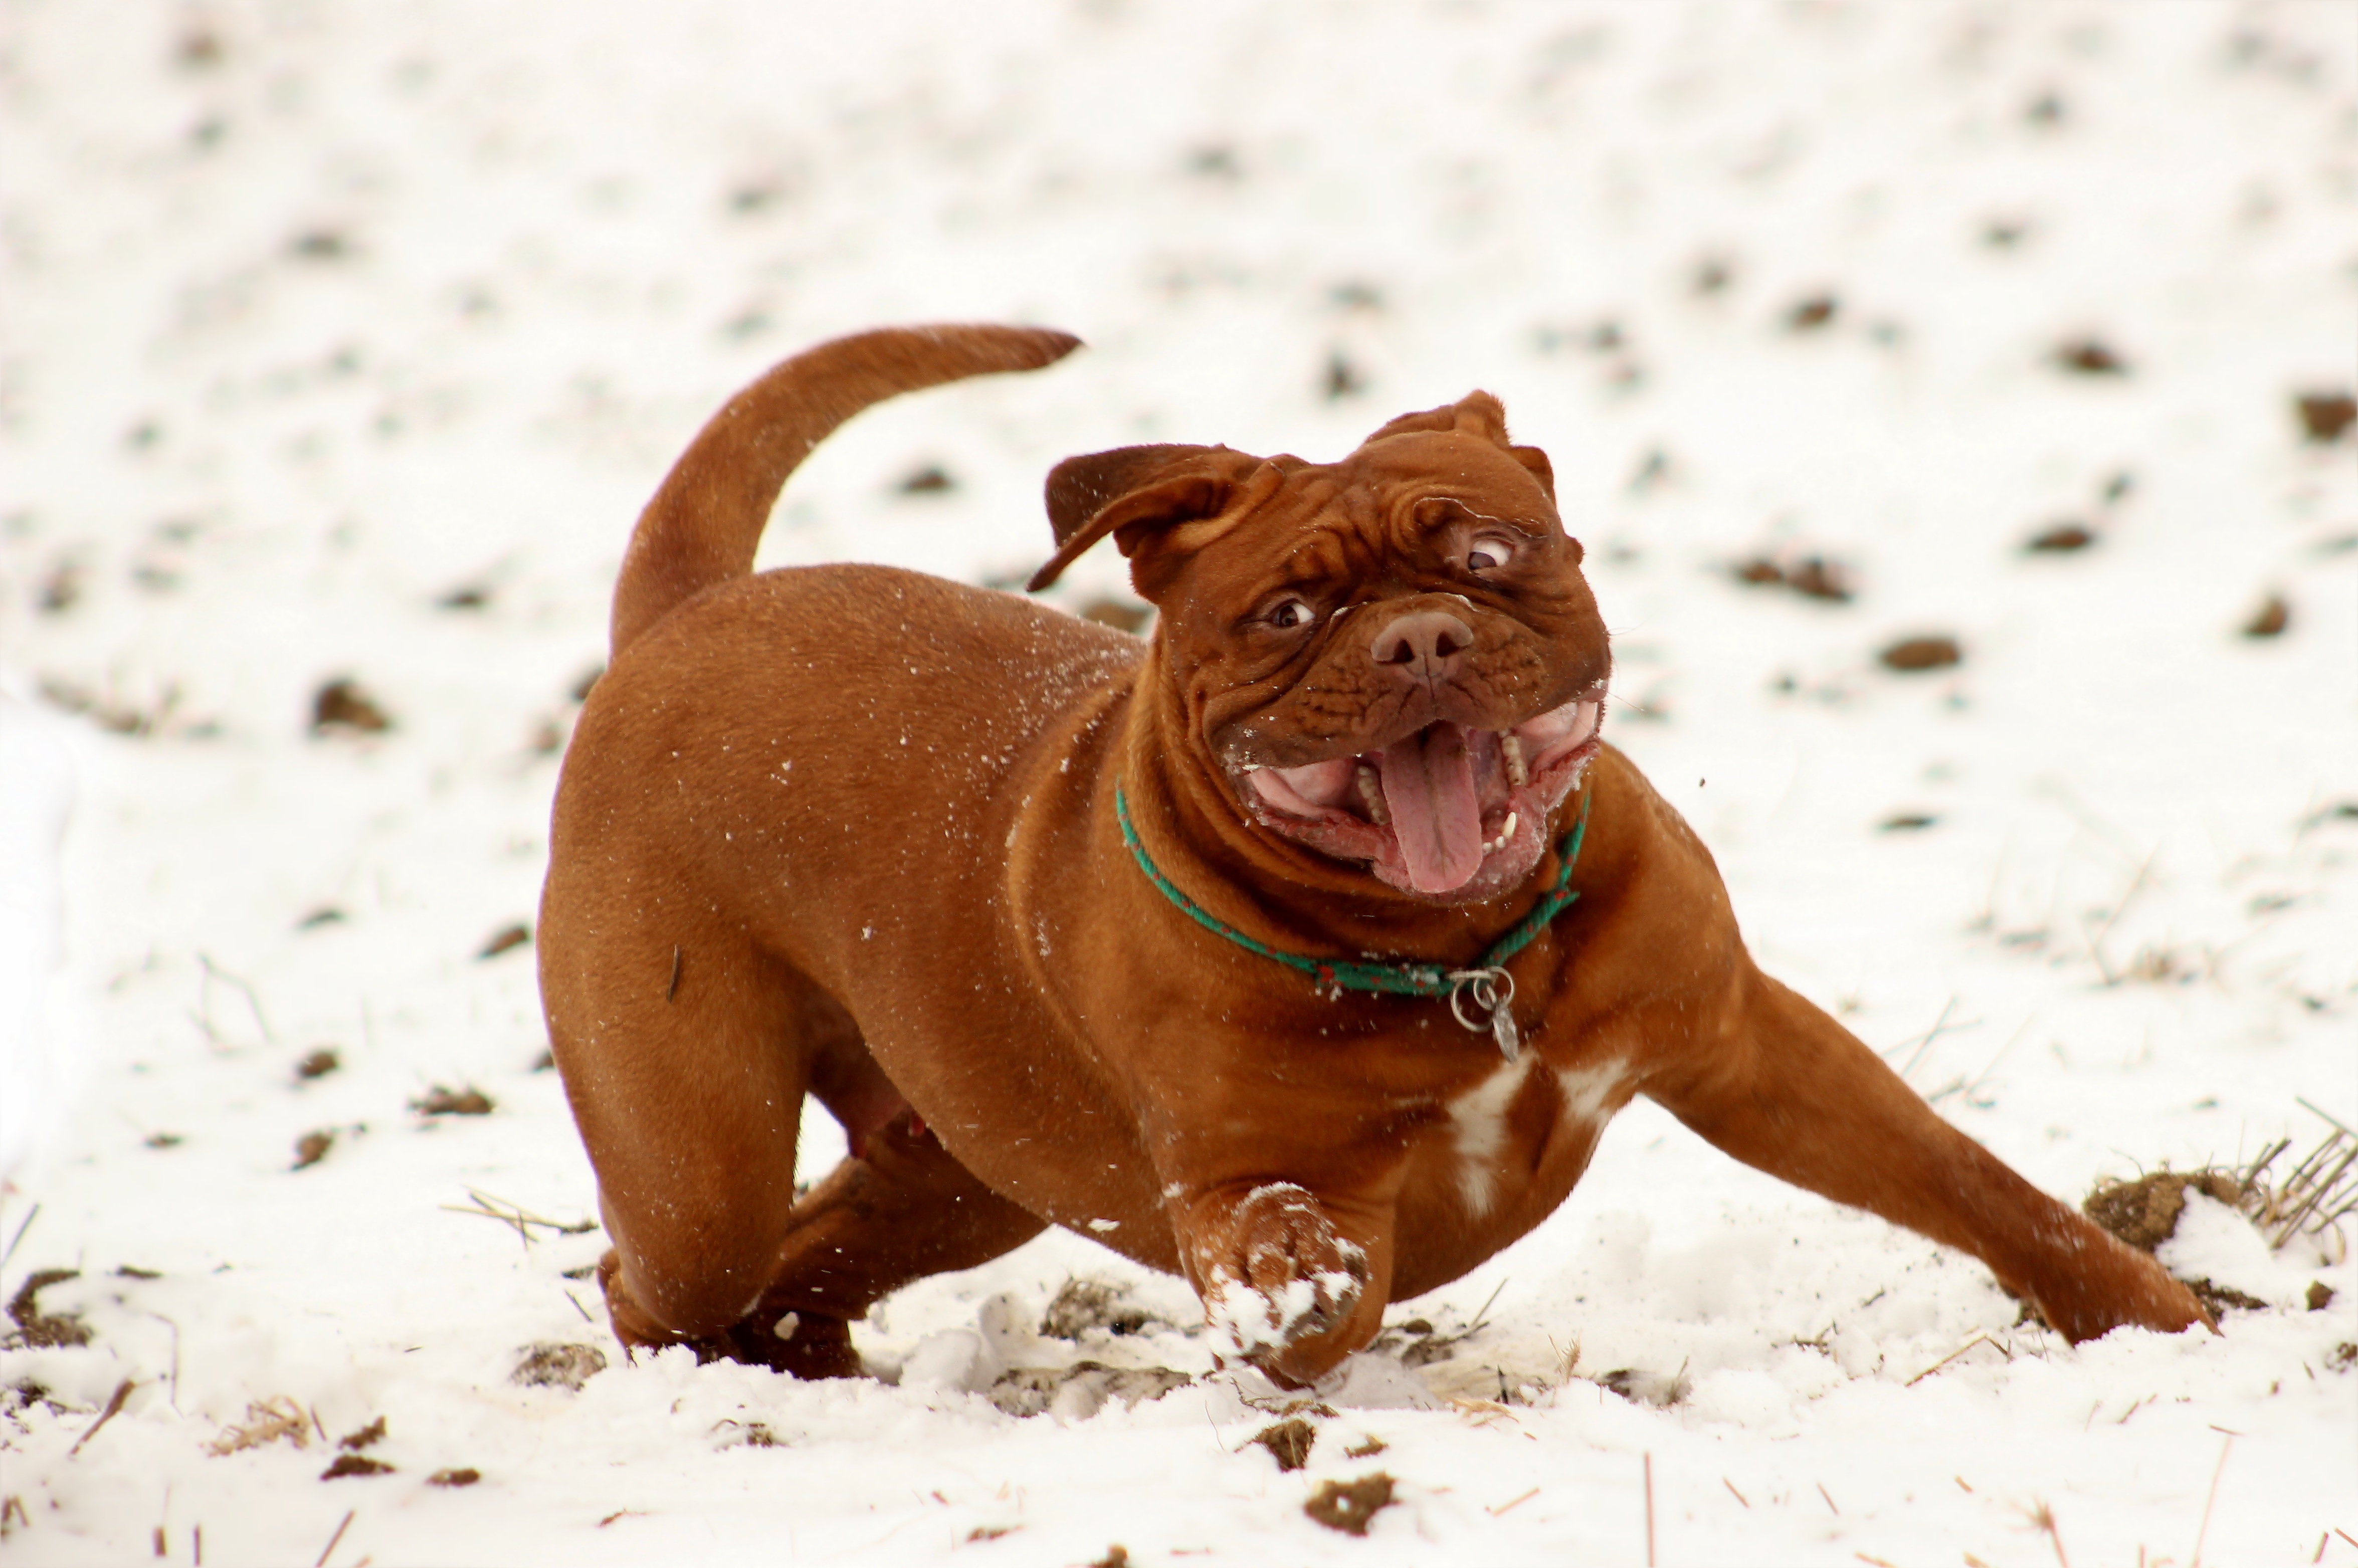
nature, snow, winter, white, seating, home, puppy, dog, animal, cute, pet, portrait, young, small, studio, brown, mammal, child, bulldog, thoroughbred, face, de, french, background, happy, lovely, newborn, vertebrate, funny, bordeaux, big, nice, adorable, rare, dog breed, wrinkled, mastiffs, family tree, mastiff, are you looking for, dogue de bordeaux, dog like mammal, carnivoran